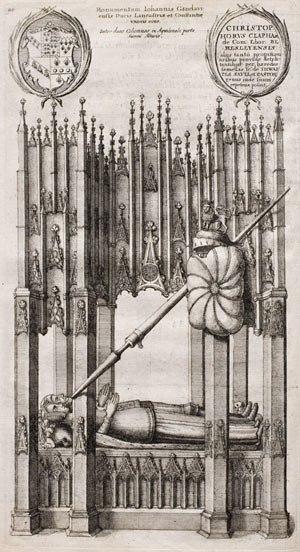
Blanche de Lancastre, née le 25 mars 1345 et morte le 12 septembre 1368, est la seconde fille et, en définitive, l'unique héritière d'Henri de Grosmont, 1ᵉʳ duc de Lancastre, et de son épouse Isabelle de Beaumont. Elle joue historiquement un rôle important en tant que première épouse de Jean de Gand, fils du roi Édouard III d'Angleterre. Leur mariage est à l'origine de la puissante maison de Lancastre, qui acquiert richesse, influence et titres pendant la fin du XIVᵉ siècle et la première moitié du XVᵉ siècle. Le seul fils issu de l'union de Blanche et de Jean est le roi Henri IV, qui devient le premier membre de la maison de Lancastre à ceindre la couronne d'Angleterre.